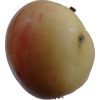
Label: apple